Bellevue Park (stadium)

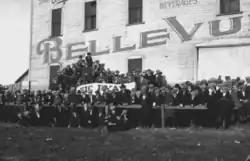
Bellevue Park in 1923 or 1924

Bellevue Park was a stadium used for American football and baseball games in Green Bay, Wisconsin. The park was just east of the Hagemeister Brewery, which was renamed the "Bellevue Products Co." during Prohibition, and was located just east of Baird Creek along Main Street in the town of Preble, Wisconsin. A minor league baseball park, it was the home of the Green Bay Packers of the National Football League in 1923 and 1924. Bellevue Park was the second home venue of the Packers, who had previously played their home games at Hagemeister Park. During their tenure at Bellevue Park, the Packers became more popular, with game attendance ranging from 4,000 to 5,000 spectators. Because Bellevue Park was lacking virtually every facility required for football and was too far out of town, in 1925, the Packers moved their games to the then brand new City Stadium.